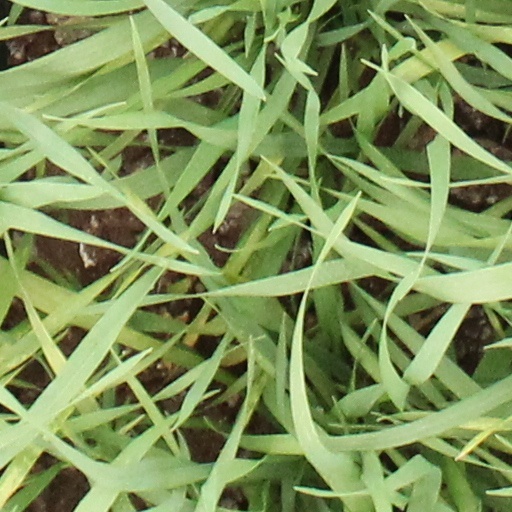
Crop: wheat